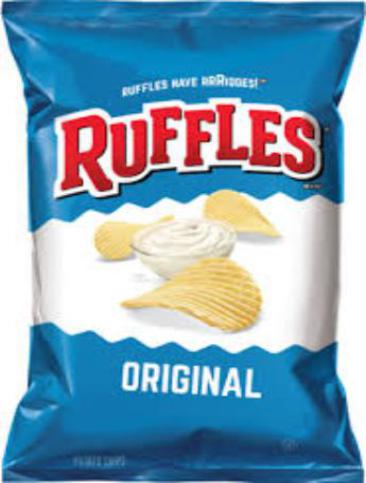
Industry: Food